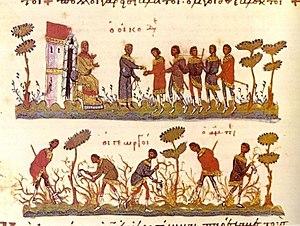
L’Empire byzantin ou Empire romain d'Orient désigne l'État apparu vers le IVᵉ siècle dans la partie orientale de l'Empire romain, au moment où celui-ci se divise progressivement en deux.
Les Ouvriers de la onzième heure est une parabole de l'Évangile selon Matthieu. Elle appartient à son Sondergut. La onzième heure fait référence à une méthode antique de calcul des heures qui débutait avec le lever du soleil et qui divisait la journée en douze parties. La parabole fait intervenir un propriétaire terrien qui rémunère également ses différents employés peu importe l'heure où ils ont entamé leur labeur.
Ich bin vergnügt mit meinem Glücke, est une cantate religieuse de Jean-Sébastien Bach composée à Leipzig en 1727 pour le neuvième dimanche avant Pâques, le 9 février de cette année.
On appelle société byzantine la communauté des citoyens parlant le grec et de confession chrétienne orthodoxe qui considéraient l'empereur de Constantinople comme leur souverain. Les Byzantins ne constituaient pas une « nation » au sens moderne du terme, mais plutôt un ensemble de groupes ethniques qui partageaient un certain nombre de caractéristiques communes. Ils habitaient l'Empire byzantin ou Empire romain d'Orient dont le territoire s'étendait en Europe sur une partie de l'Italie, sur la Grèce, une large partie des Balkans, les îles grecques et Chypre, ainsi qu'en Asie mineure sur ce qui est aujourd'hui la Turquie. Ils formaient également d'imposantes minorités dans plusieurs villes importantes des côtes du Levant et de l'Égypte. Tout au long de leur histoire, les Grecs byzantins se considérèrent comme des Romains ; ils sont cependant connus depuis le XVIᵉ siècle comme « Byzantins » ou « Grecs byzantins ».